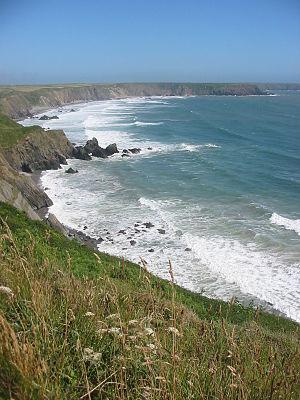
Le parc national côtier du Pembrokeshire est un parc national situé le long de la côte du Pembrokeshire, au pays de Galles. Déclaré parc national en 1952, il est le seul au Royaume-Uni dont la protection fut motivée principalement pour la beauté de sa côte.
Le sentier Pembrokeshire est un parcours de randonnée du pays de Galles, qui débute à Poppit Sand et aboutit à Amroth au sud du pays, sur une distance de 299 km. Il a été inauguré en 1970 et depuis 2012 fait partie du Sentier des côtes du pays de Galles.